Lü Yanzhi

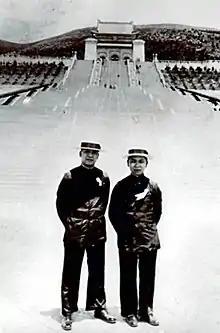
July 1929, Huang (right) and Architect P. G. Lee, in Nanjing Sun Yat-sen's Mausoleum

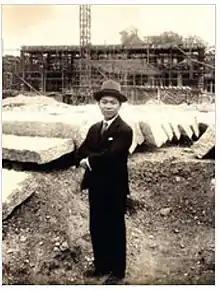
Huang in the construction site of Guangzhou Memorial Hall

After Lü's death, the "YanKee Architects Office" under Gen Yue & Co was renamed as “YanPoy Kee Architects Office” (another famous architect Poy G. Lee was invited to join the Architects Office)